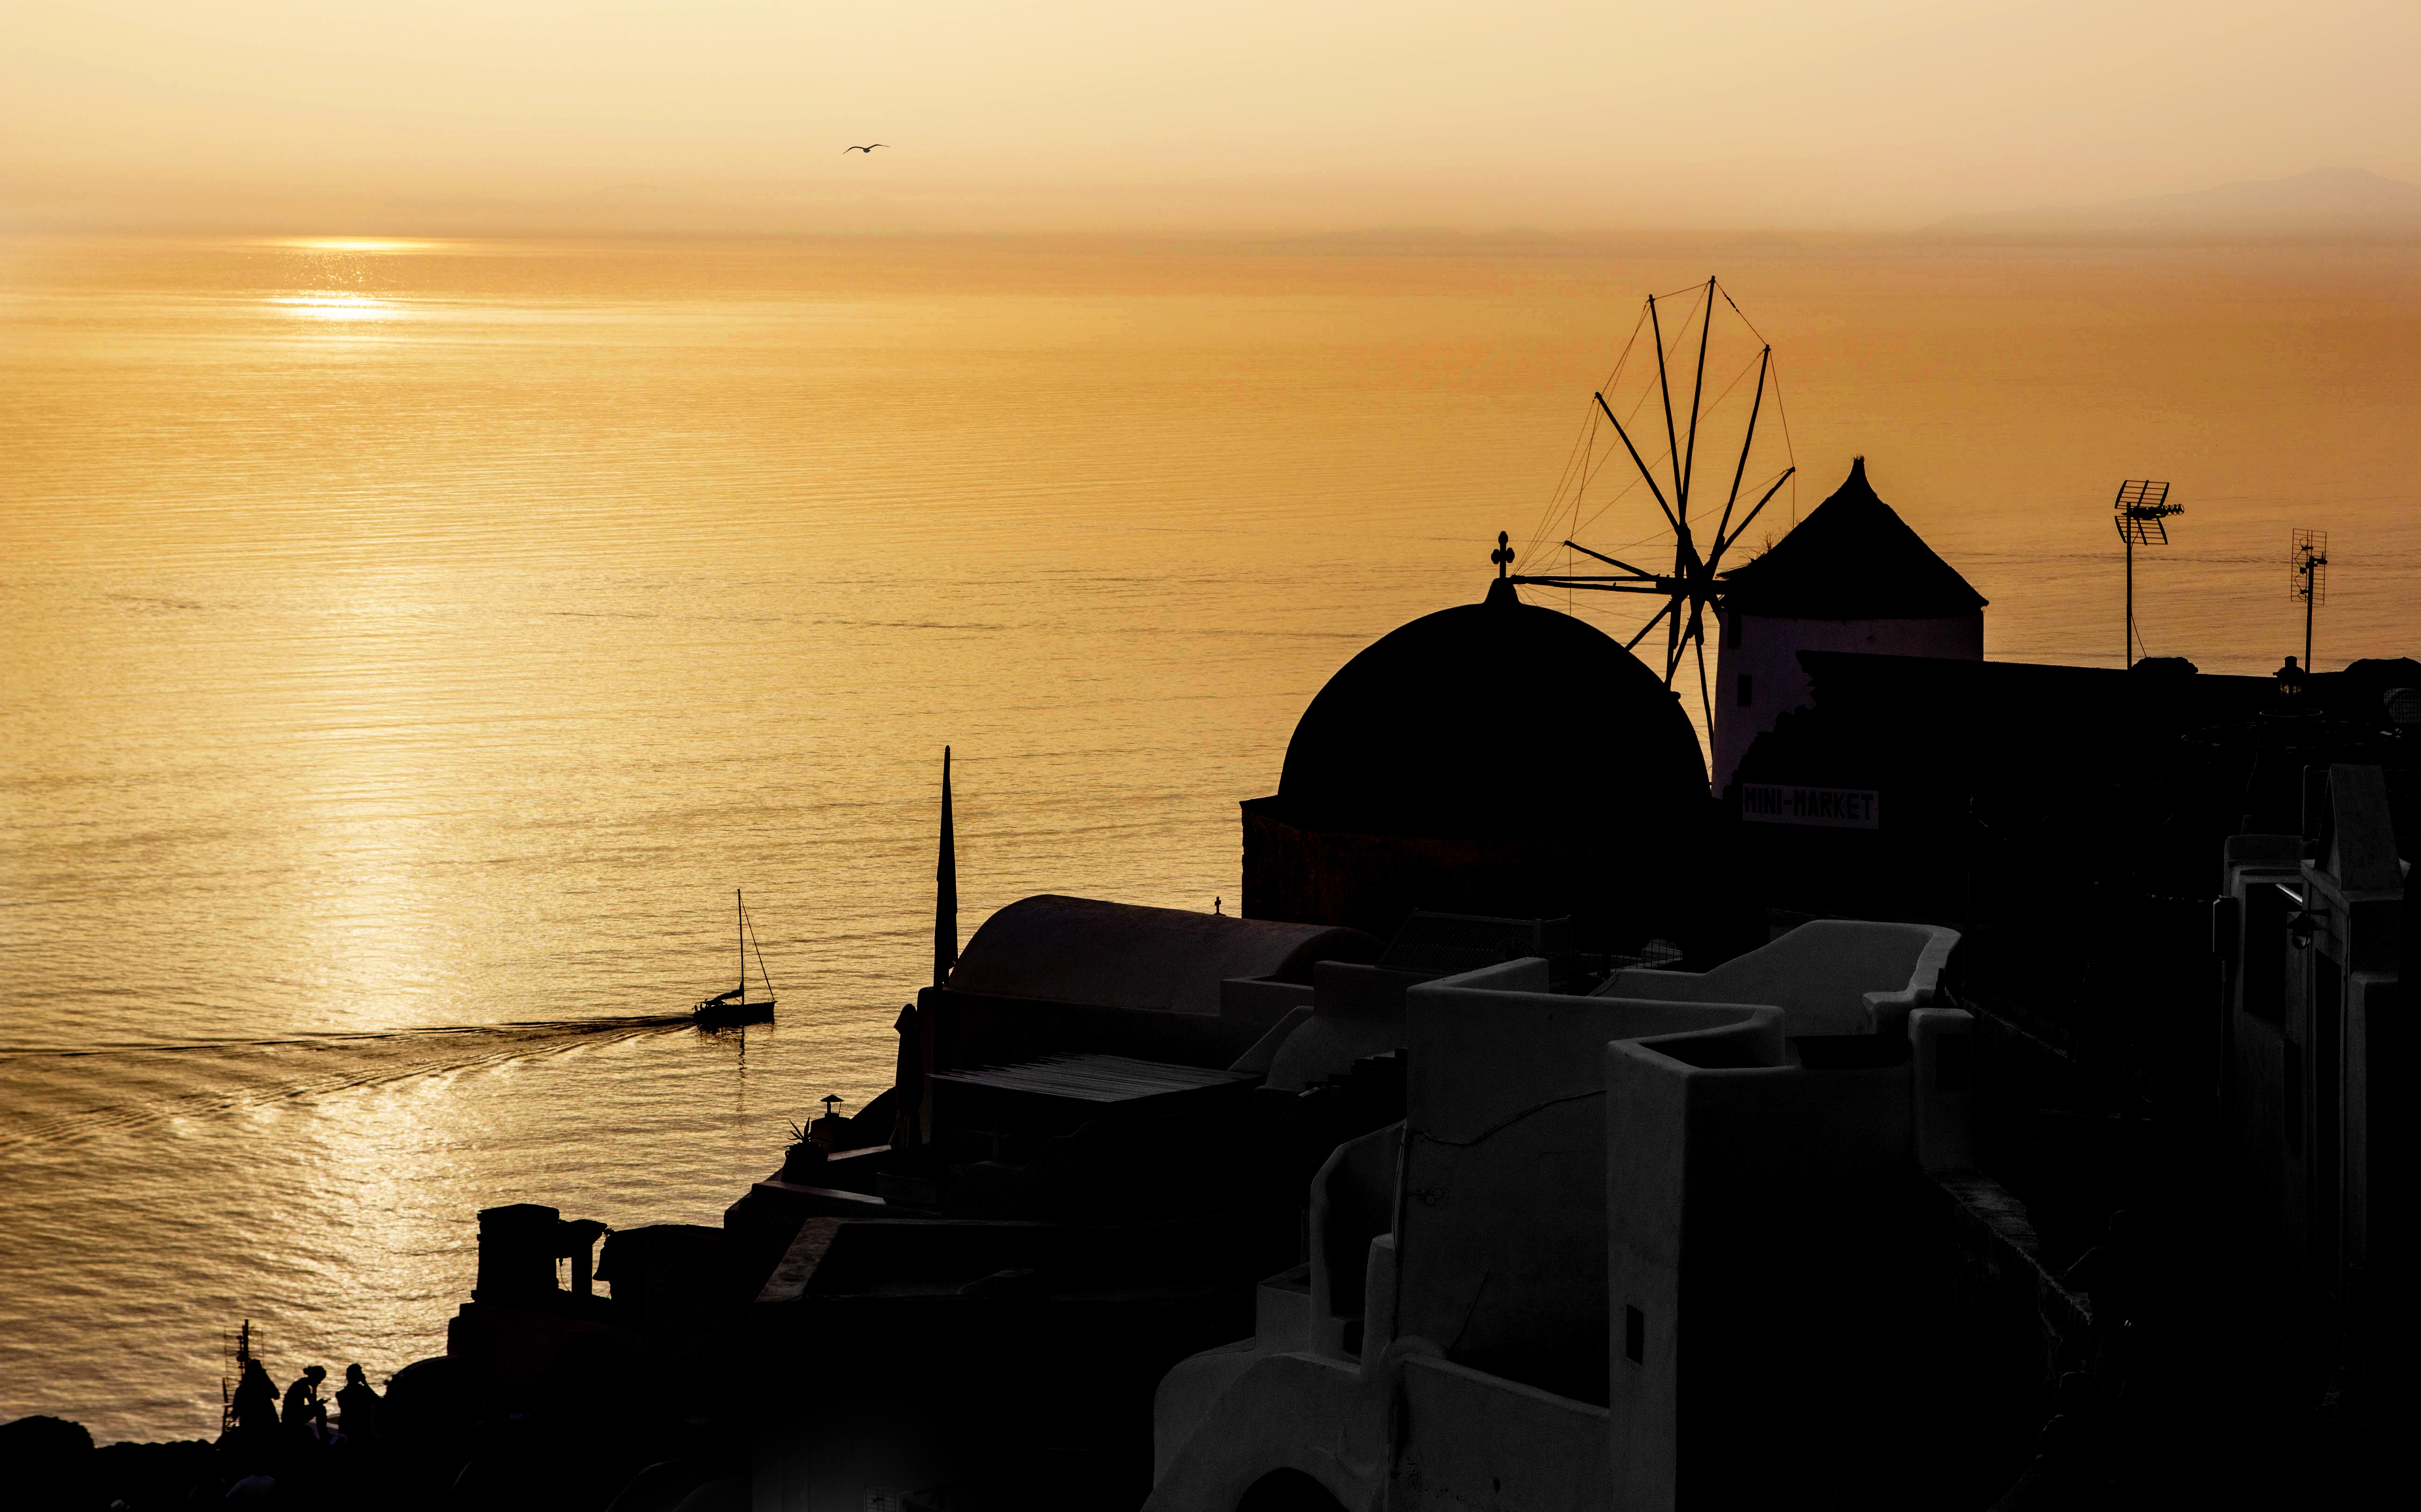
sea, ocean, horizon, silhouette, light, sun, sunrise, sunset, sunlight, morning, dawn, dusk, evening, reflection, darkness, atmospheric phenomenon